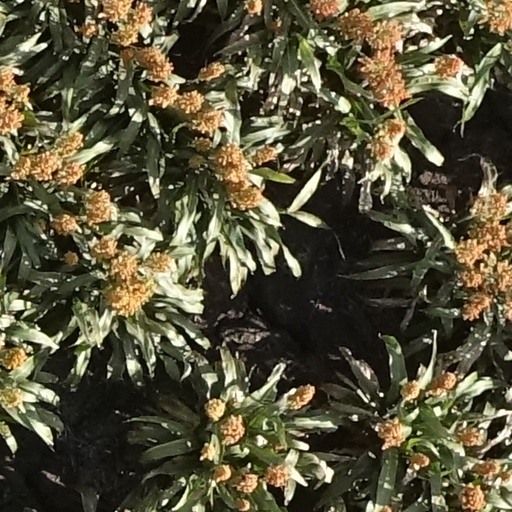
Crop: sorghum